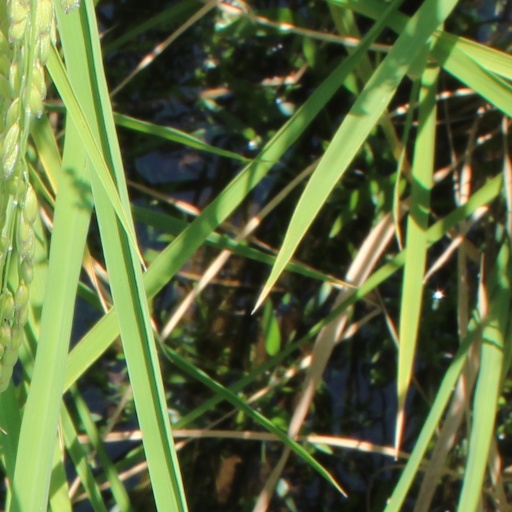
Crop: rice